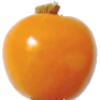
Label: physalis